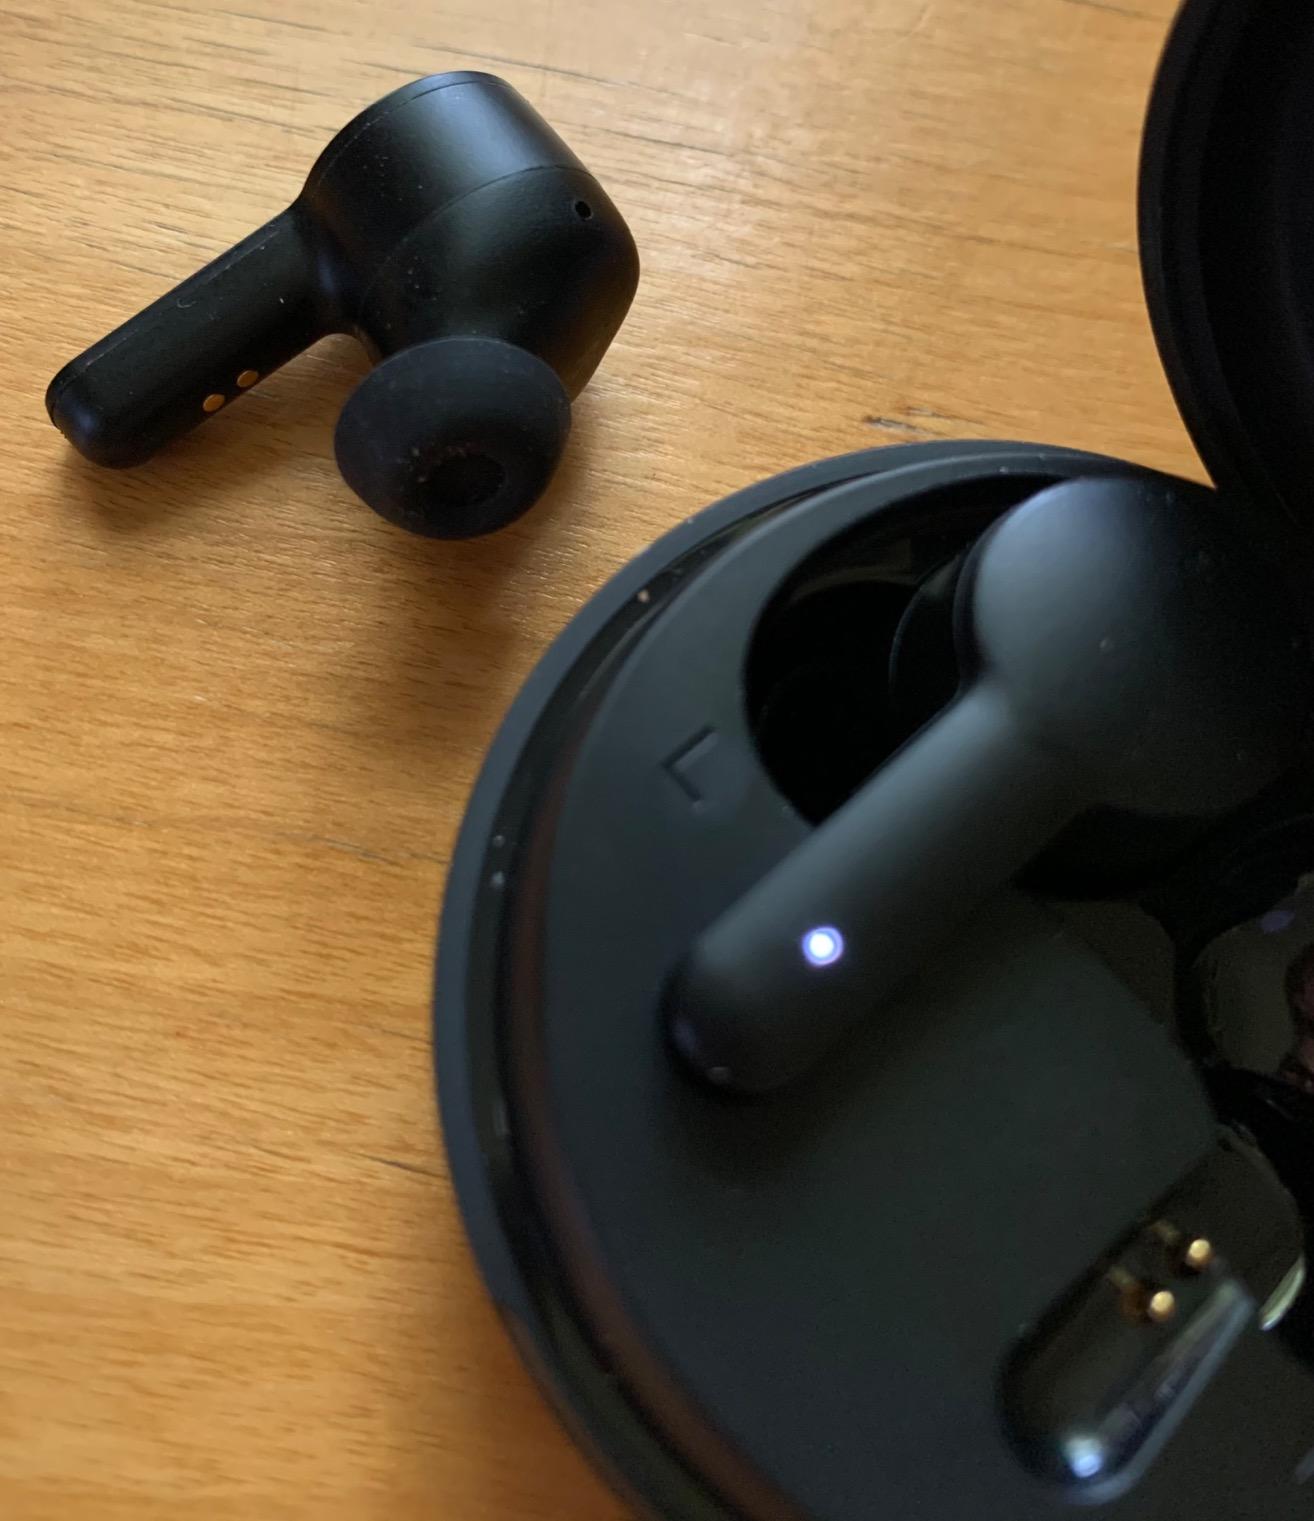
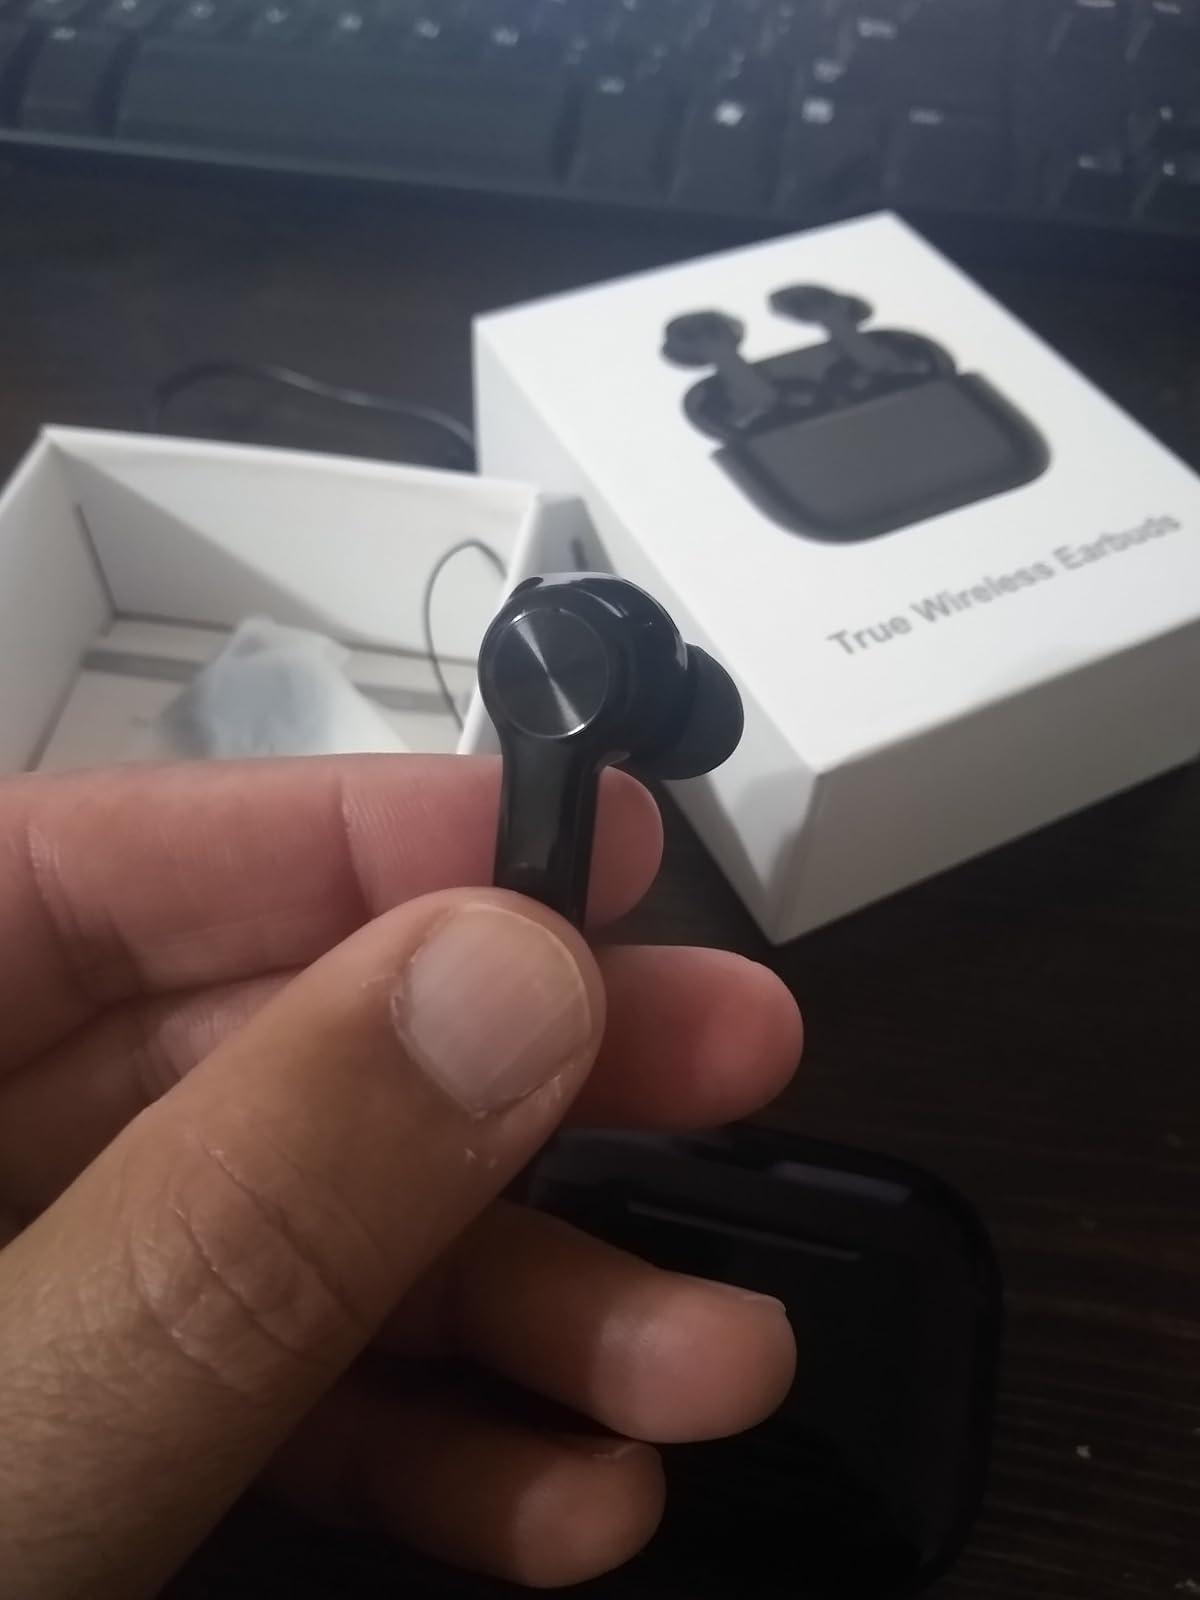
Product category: earbuds
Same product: no